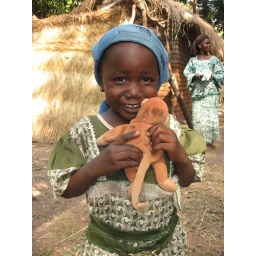
The real monkeys were in the trees